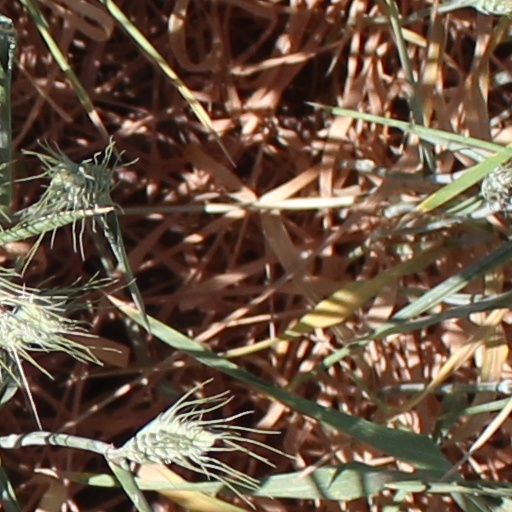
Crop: wheat